Narwar Fort

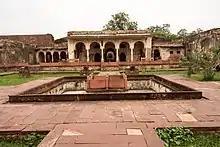
Narwar Fort

Narwar Fort is situated atop a hill, at Narwar in Shivpuri district of Madhya Pradesh, about 500 feet above ground level spread over an area of 8 km, which stands on a steep scarp of the Vindhya Range. Kachwaha Rajputs are said to have built (or rebuilt) the fort when they occupied Narwar in the 10th century. Kachwaha Rajput, Pratihara Rajput, and Tomara Rajputs held Narwar successively from 12th century onwards, until its capture by the Malwa Sultanate in the 14th century, and later served as feudal state till 1808. The fort's layout spans nearly 8 km² and features a network of palaces, courtyards, and religious structures, many of which showcase Rajput and Mughal architectural influences. Among its notable features is the Chhip Mahal, which incorporates reused temple pillars and remains a symbol of layered historical legacies.